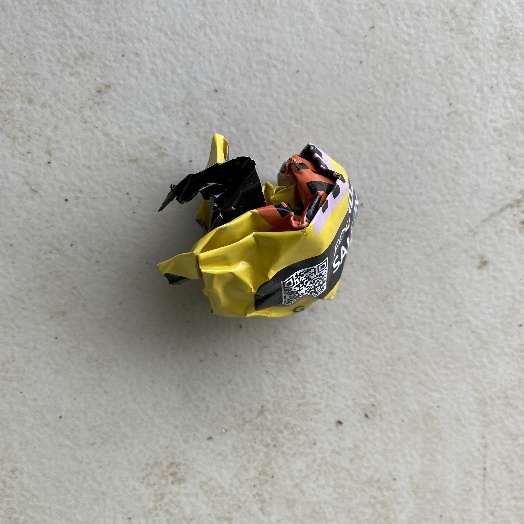
Label: Paper